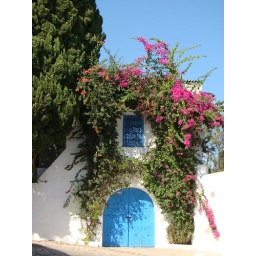
Private house door in Sidi Bou Said, near Tunis, Tunisia